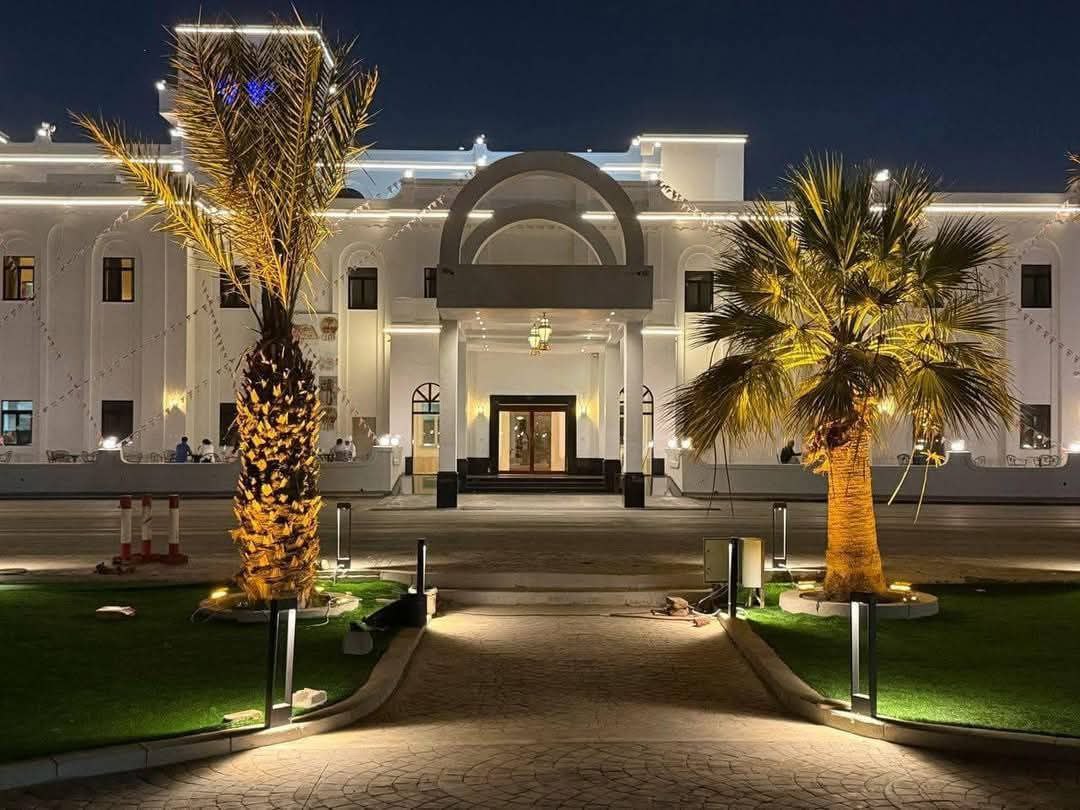
الوصف بالفصحى: مدخل فندق مارينا المزيَّن بالمصابيح، وأمامه نخيلتان تتوسطهما مساحة من العشب الأخضر
الوصف بالعامية السودانية: مدخل فندق مارينا المزين باللمبات وقدامو في نخلتين ونجيلة
التصنيف: Public Spaces & Infrastructure